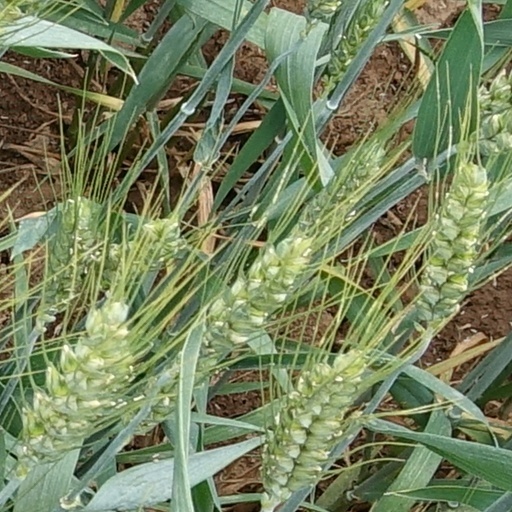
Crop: wheat